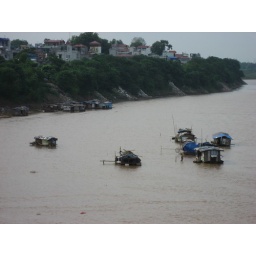
Boats on the red river in Hanoi